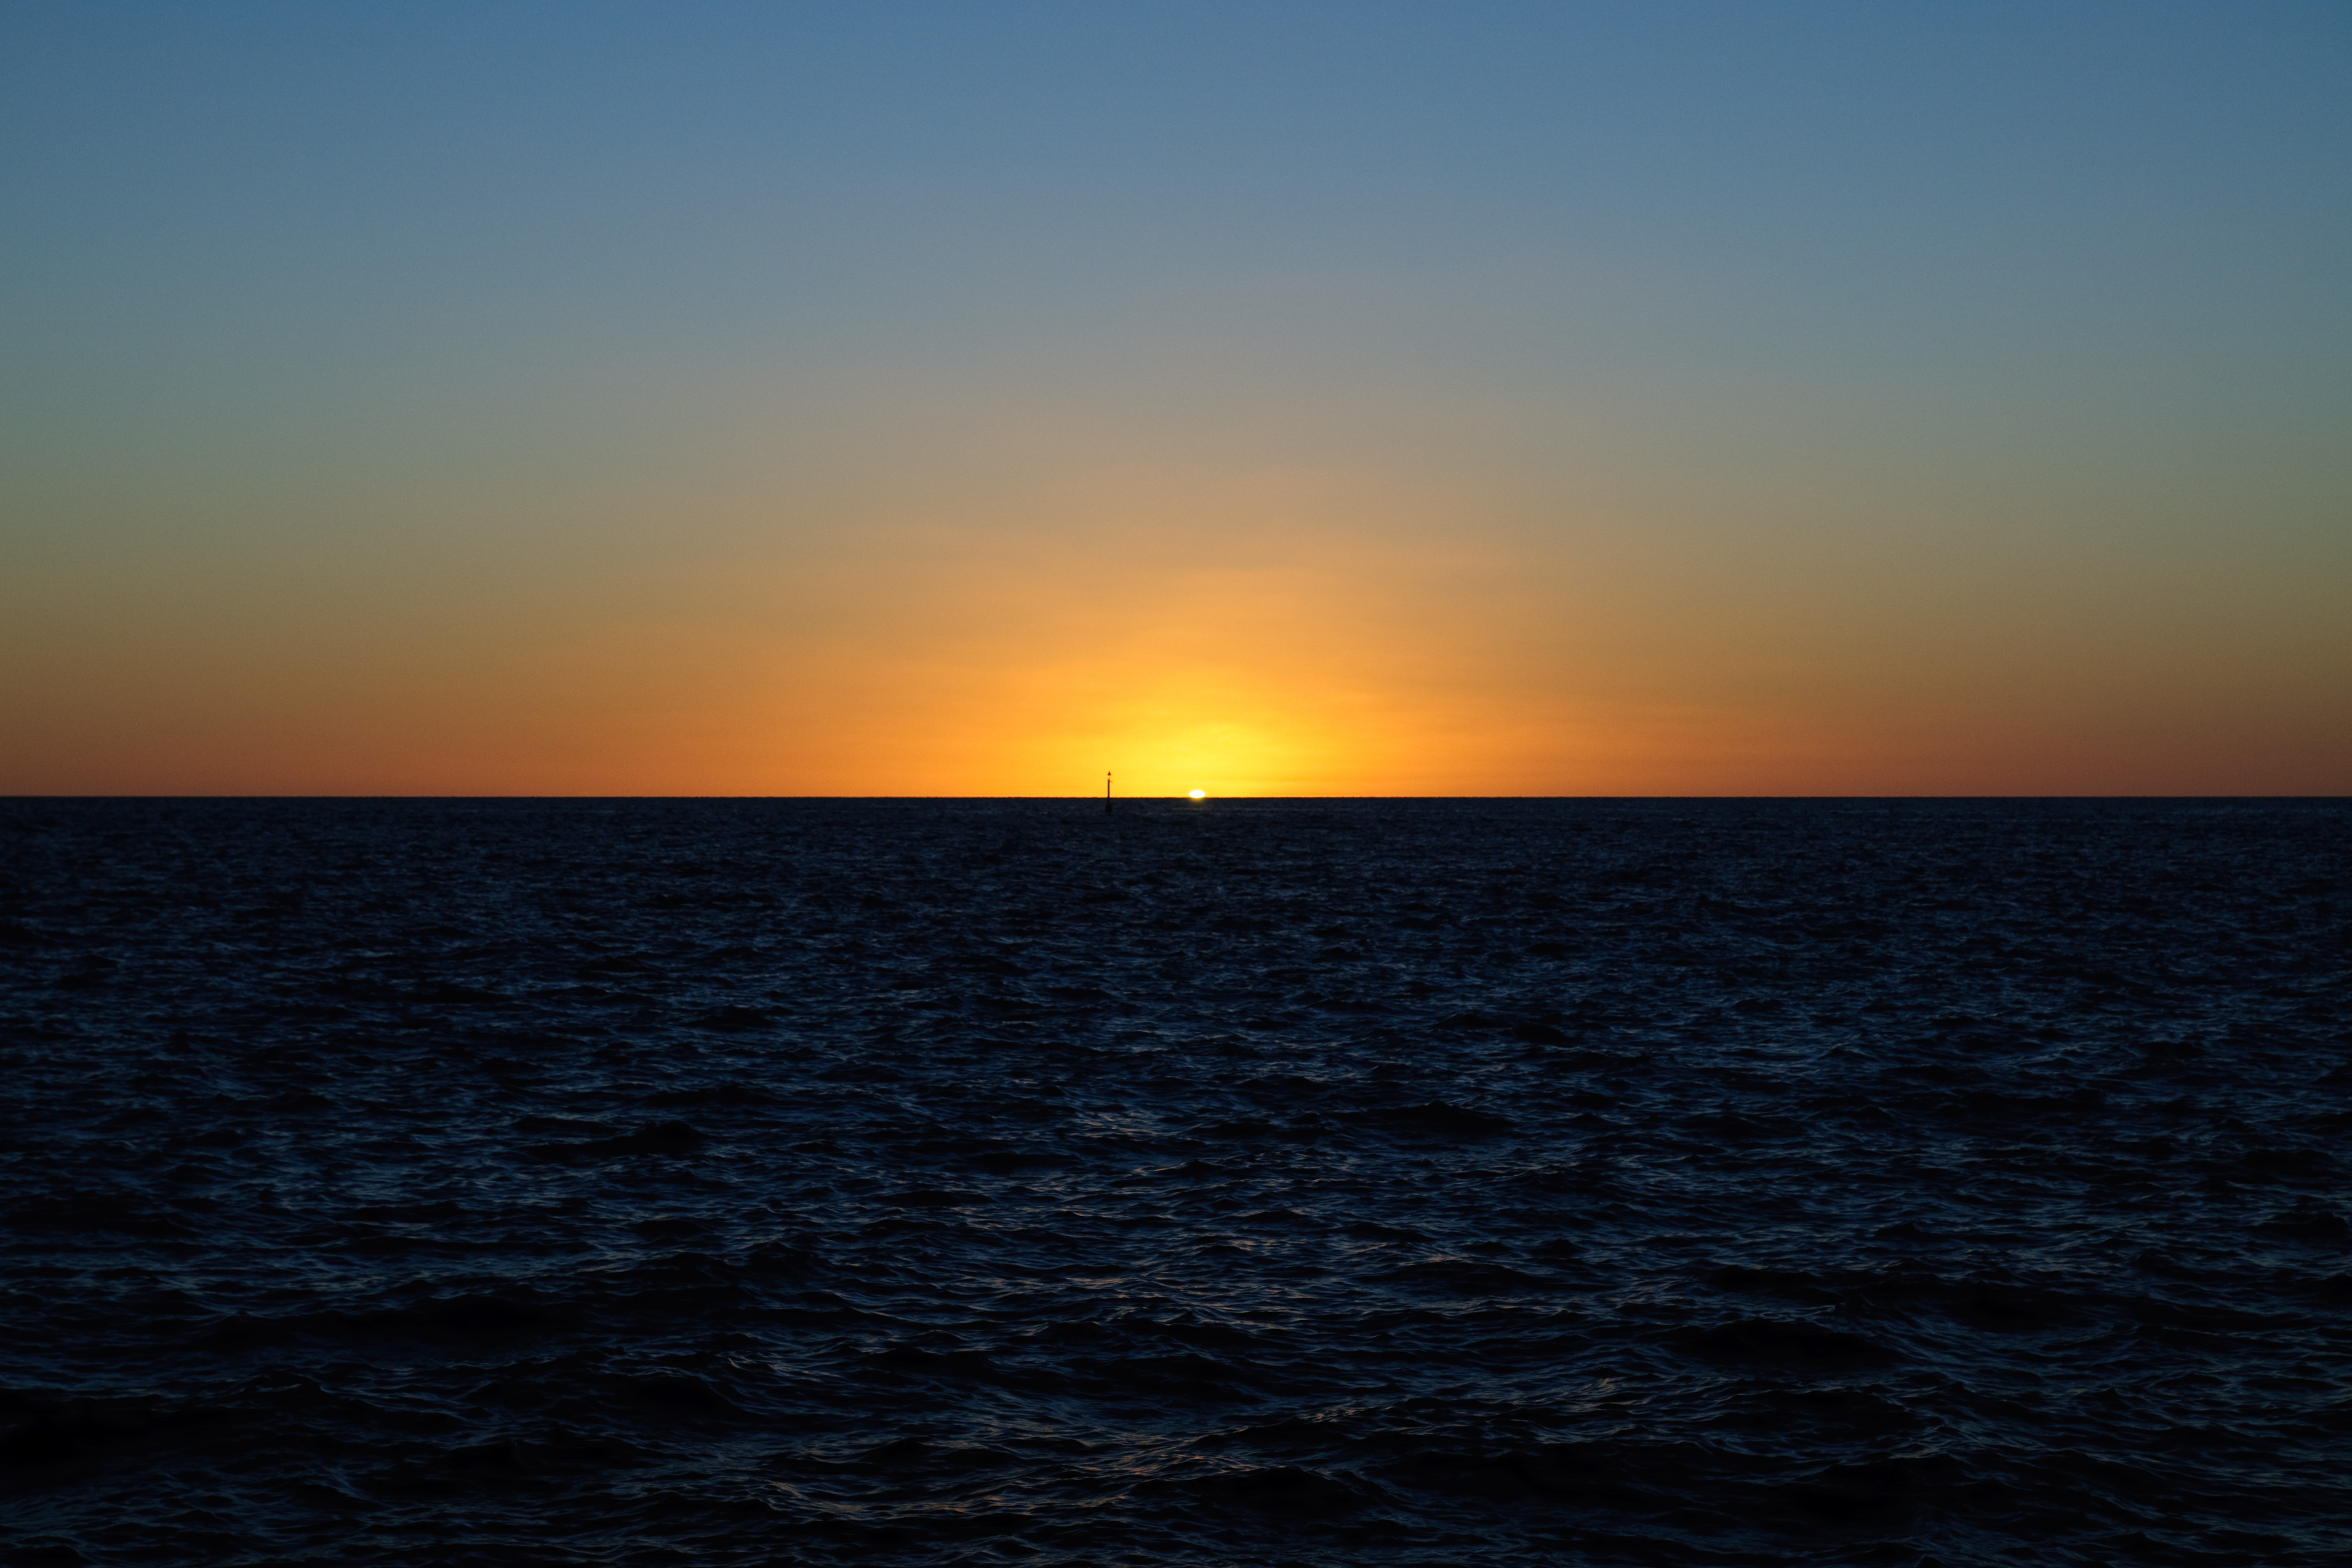
beach, sea, coast, ocean, horizon, sun, sunrise, sunset, sunlight, wave, dawn, dusk, evening, nikon, d300, polinesia, fakarava, afterglow, wind wave